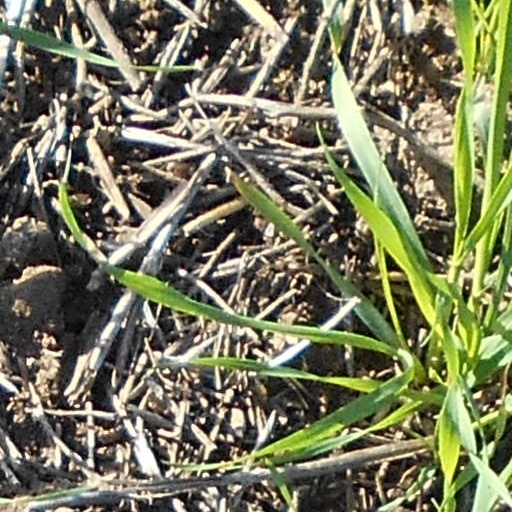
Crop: wheat